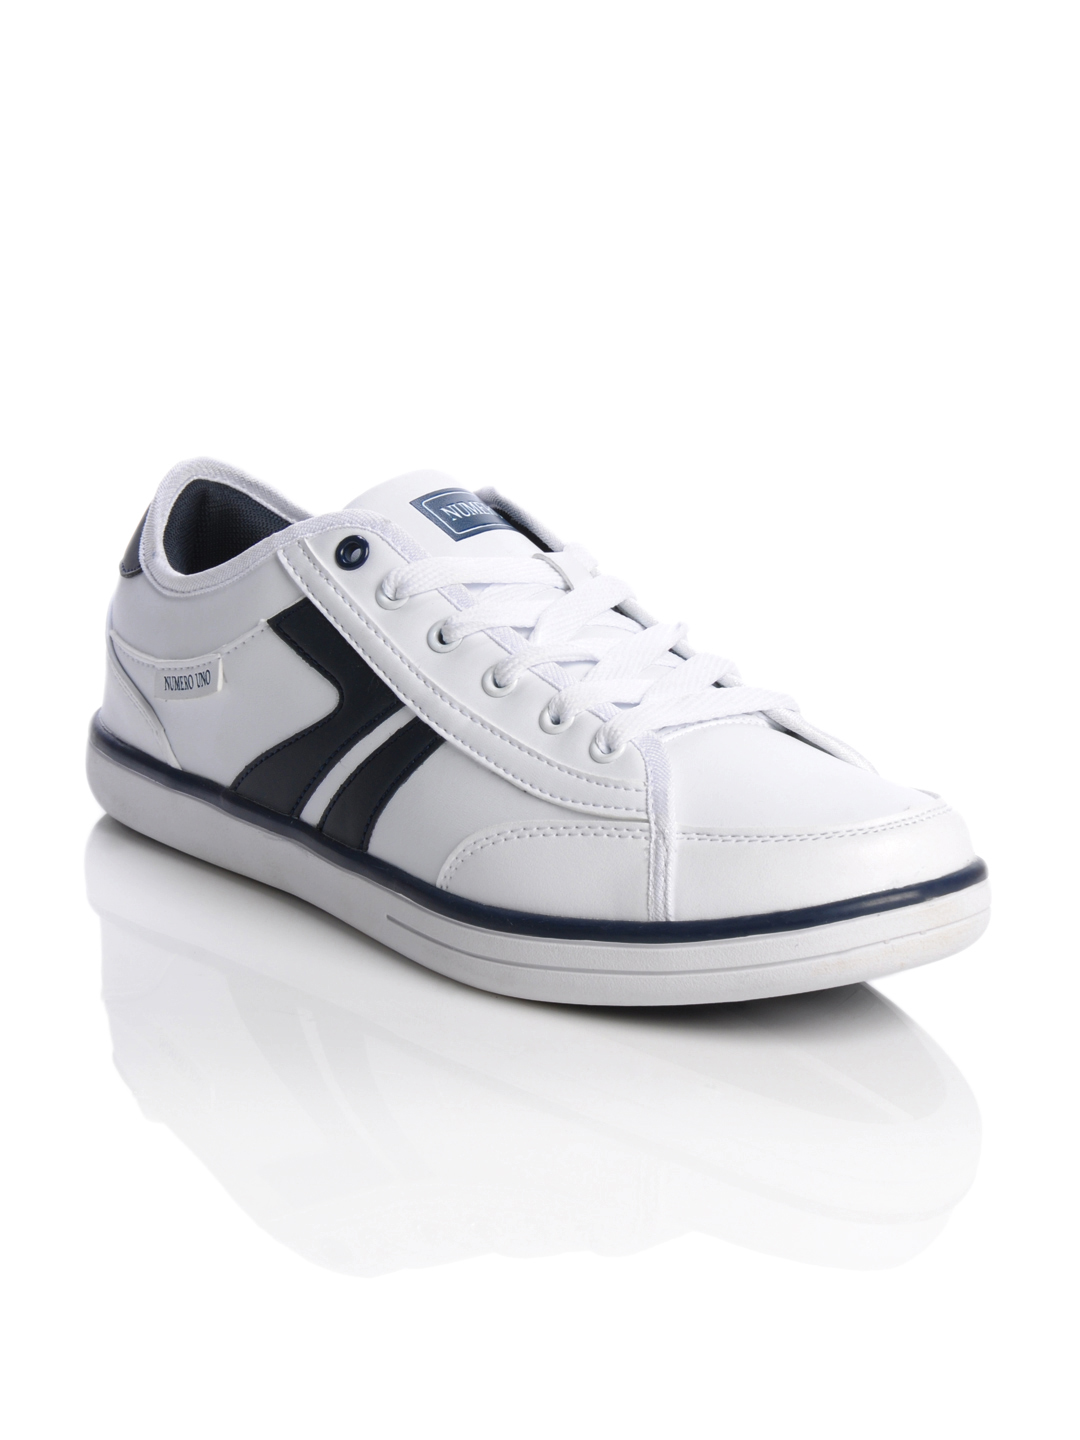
Numero Uno Men White Shoes
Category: Footwear / Shoes / Casual Shoes
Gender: Men
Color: White
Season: Summer 2012
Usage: Casual